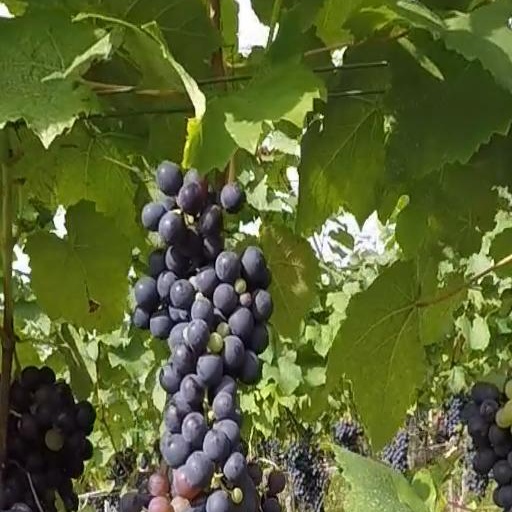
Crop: grape